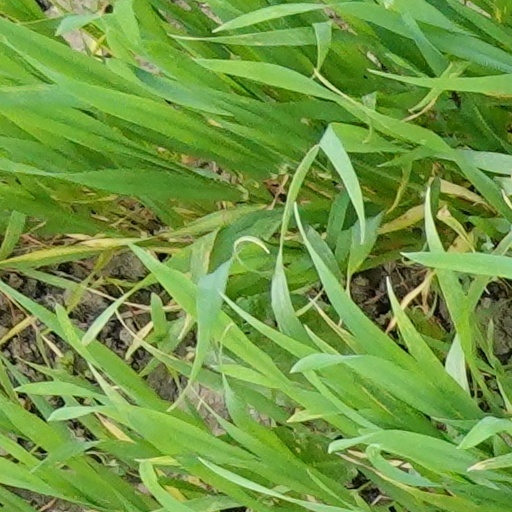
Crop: wheat